Newark Priory

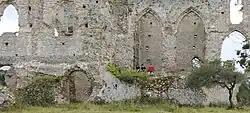
The remains of Newark Priory

Newark Priory is a ruined priory on an island surrounded by the River Wey and its former leat (the Abbey Stream) near the boundary of the village (parish lands) of Ripley and Pyrford in Surrey, England.